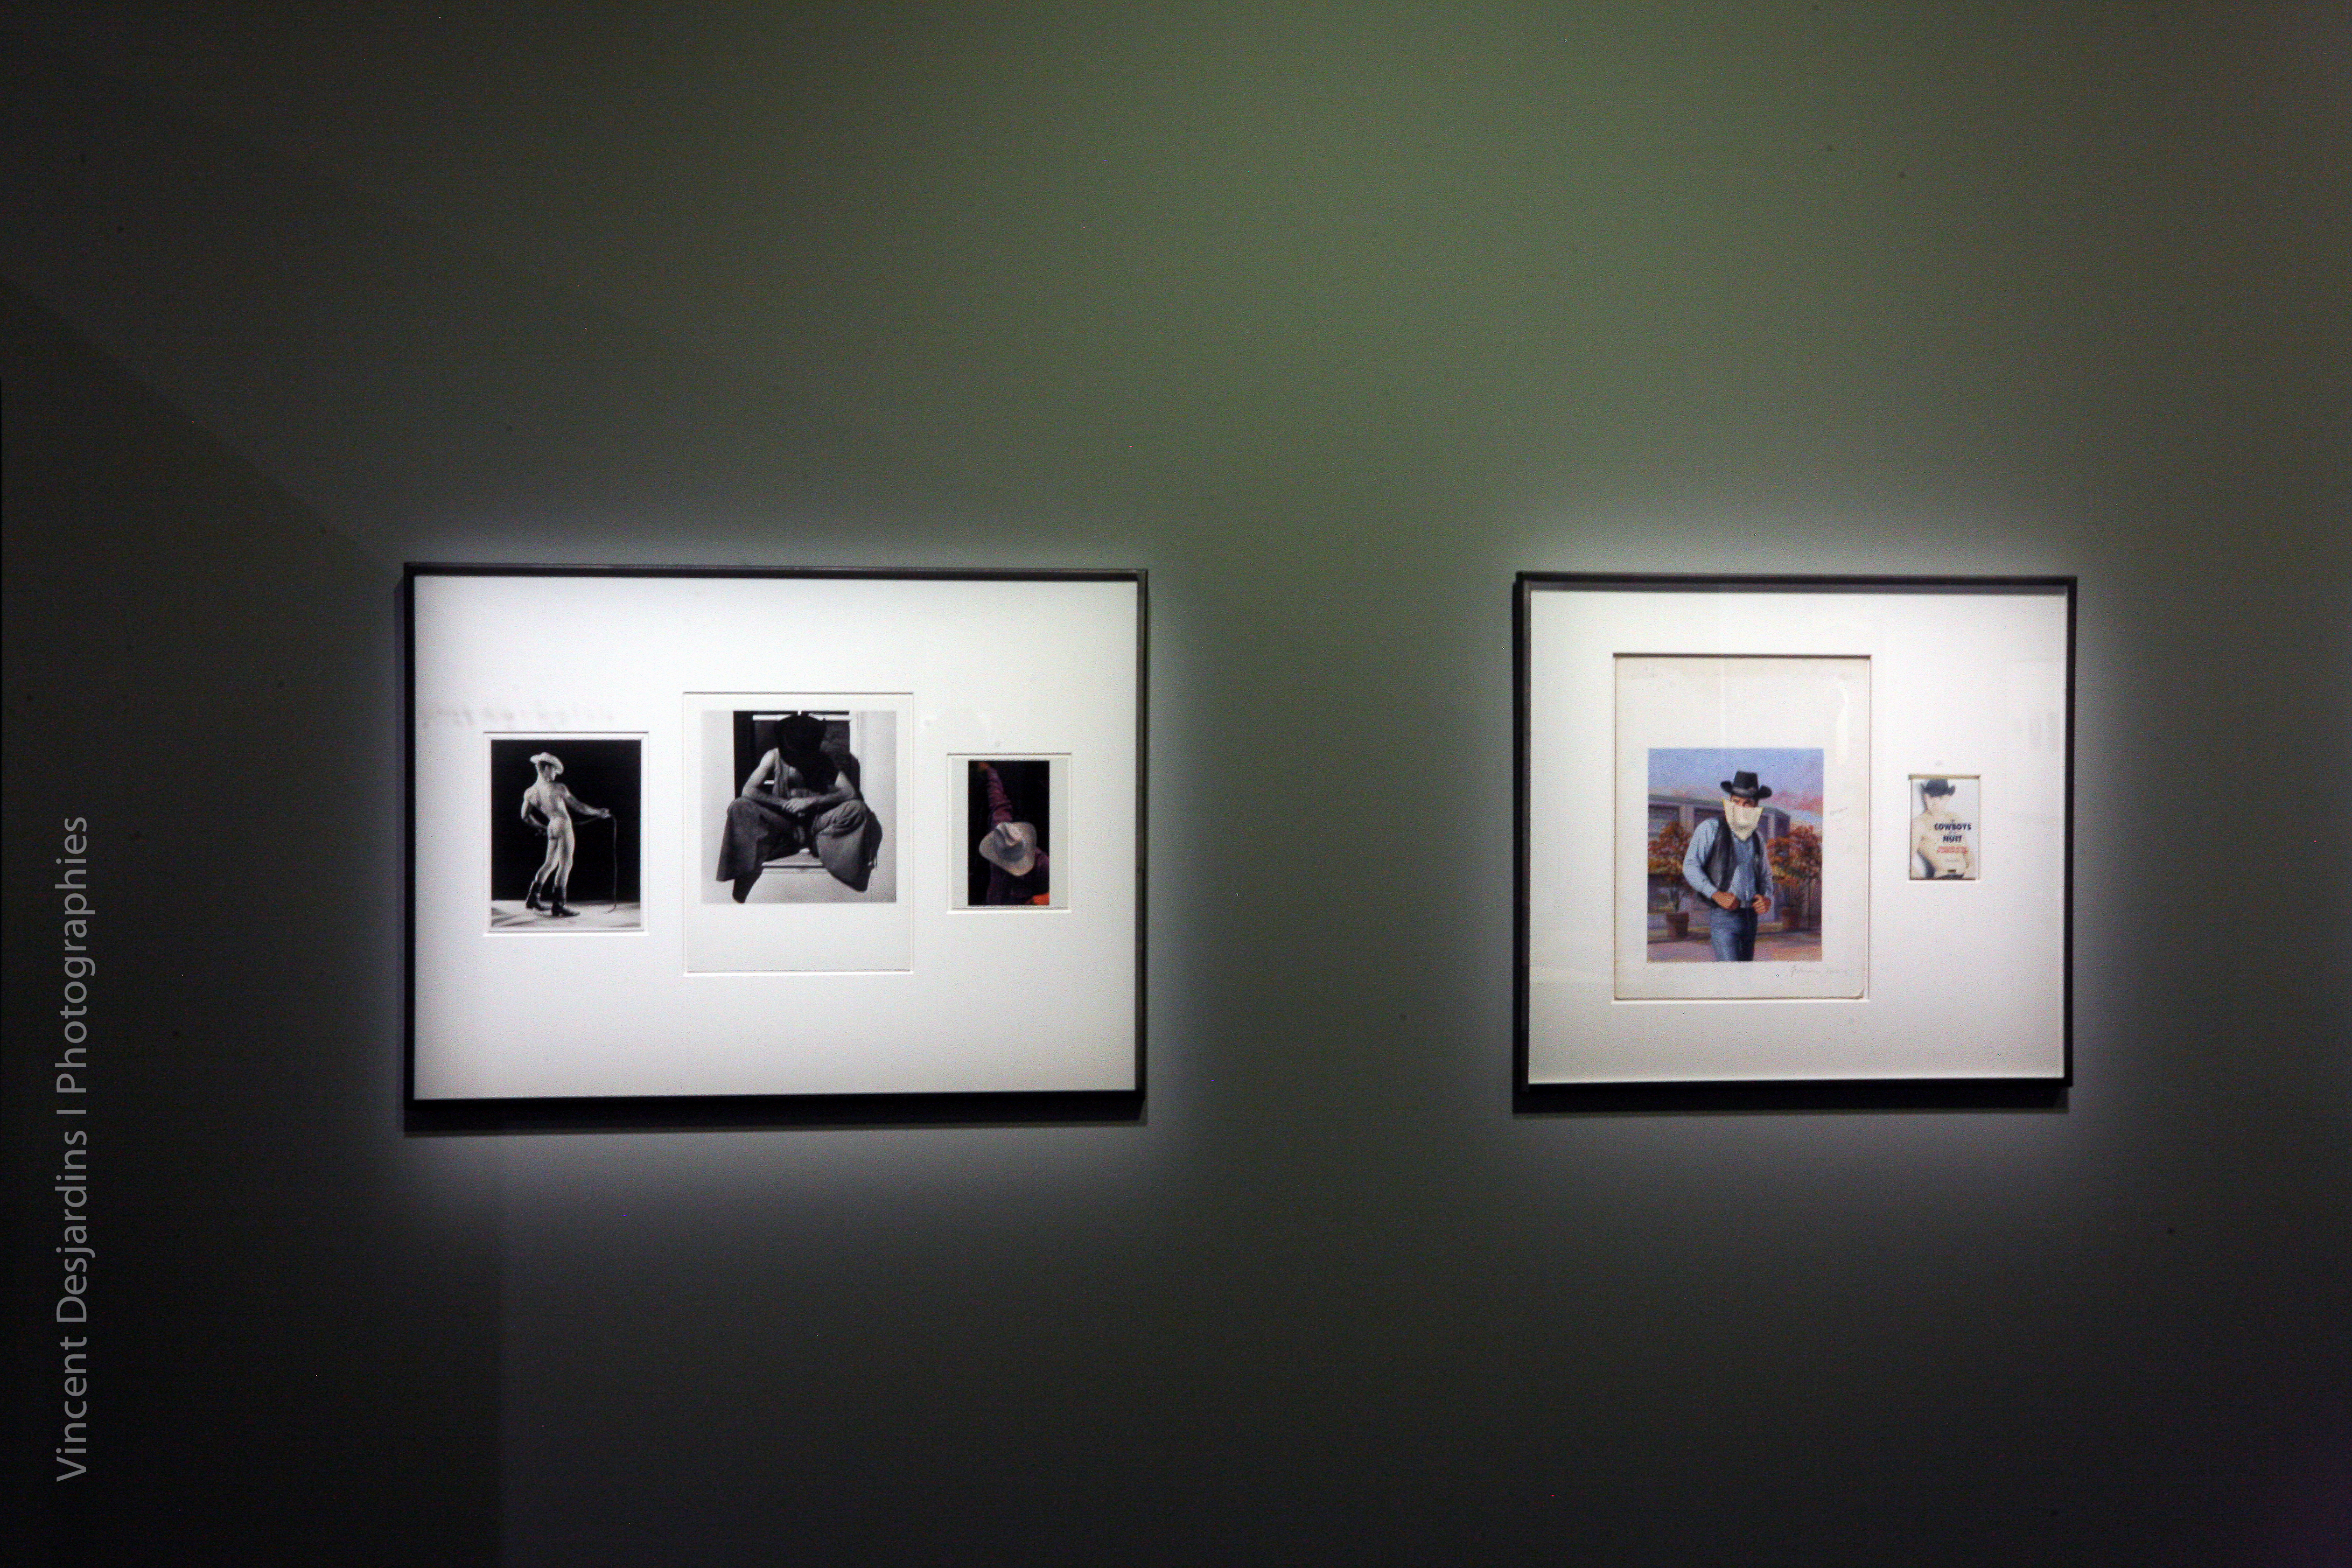
paris, brand, art, exposition, design, bnf, picture frame, tourist attraction, exhibition, richardprince, modern art, biblioth quenationaledefrance, art gallery, art exhibition